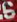
Number: 6